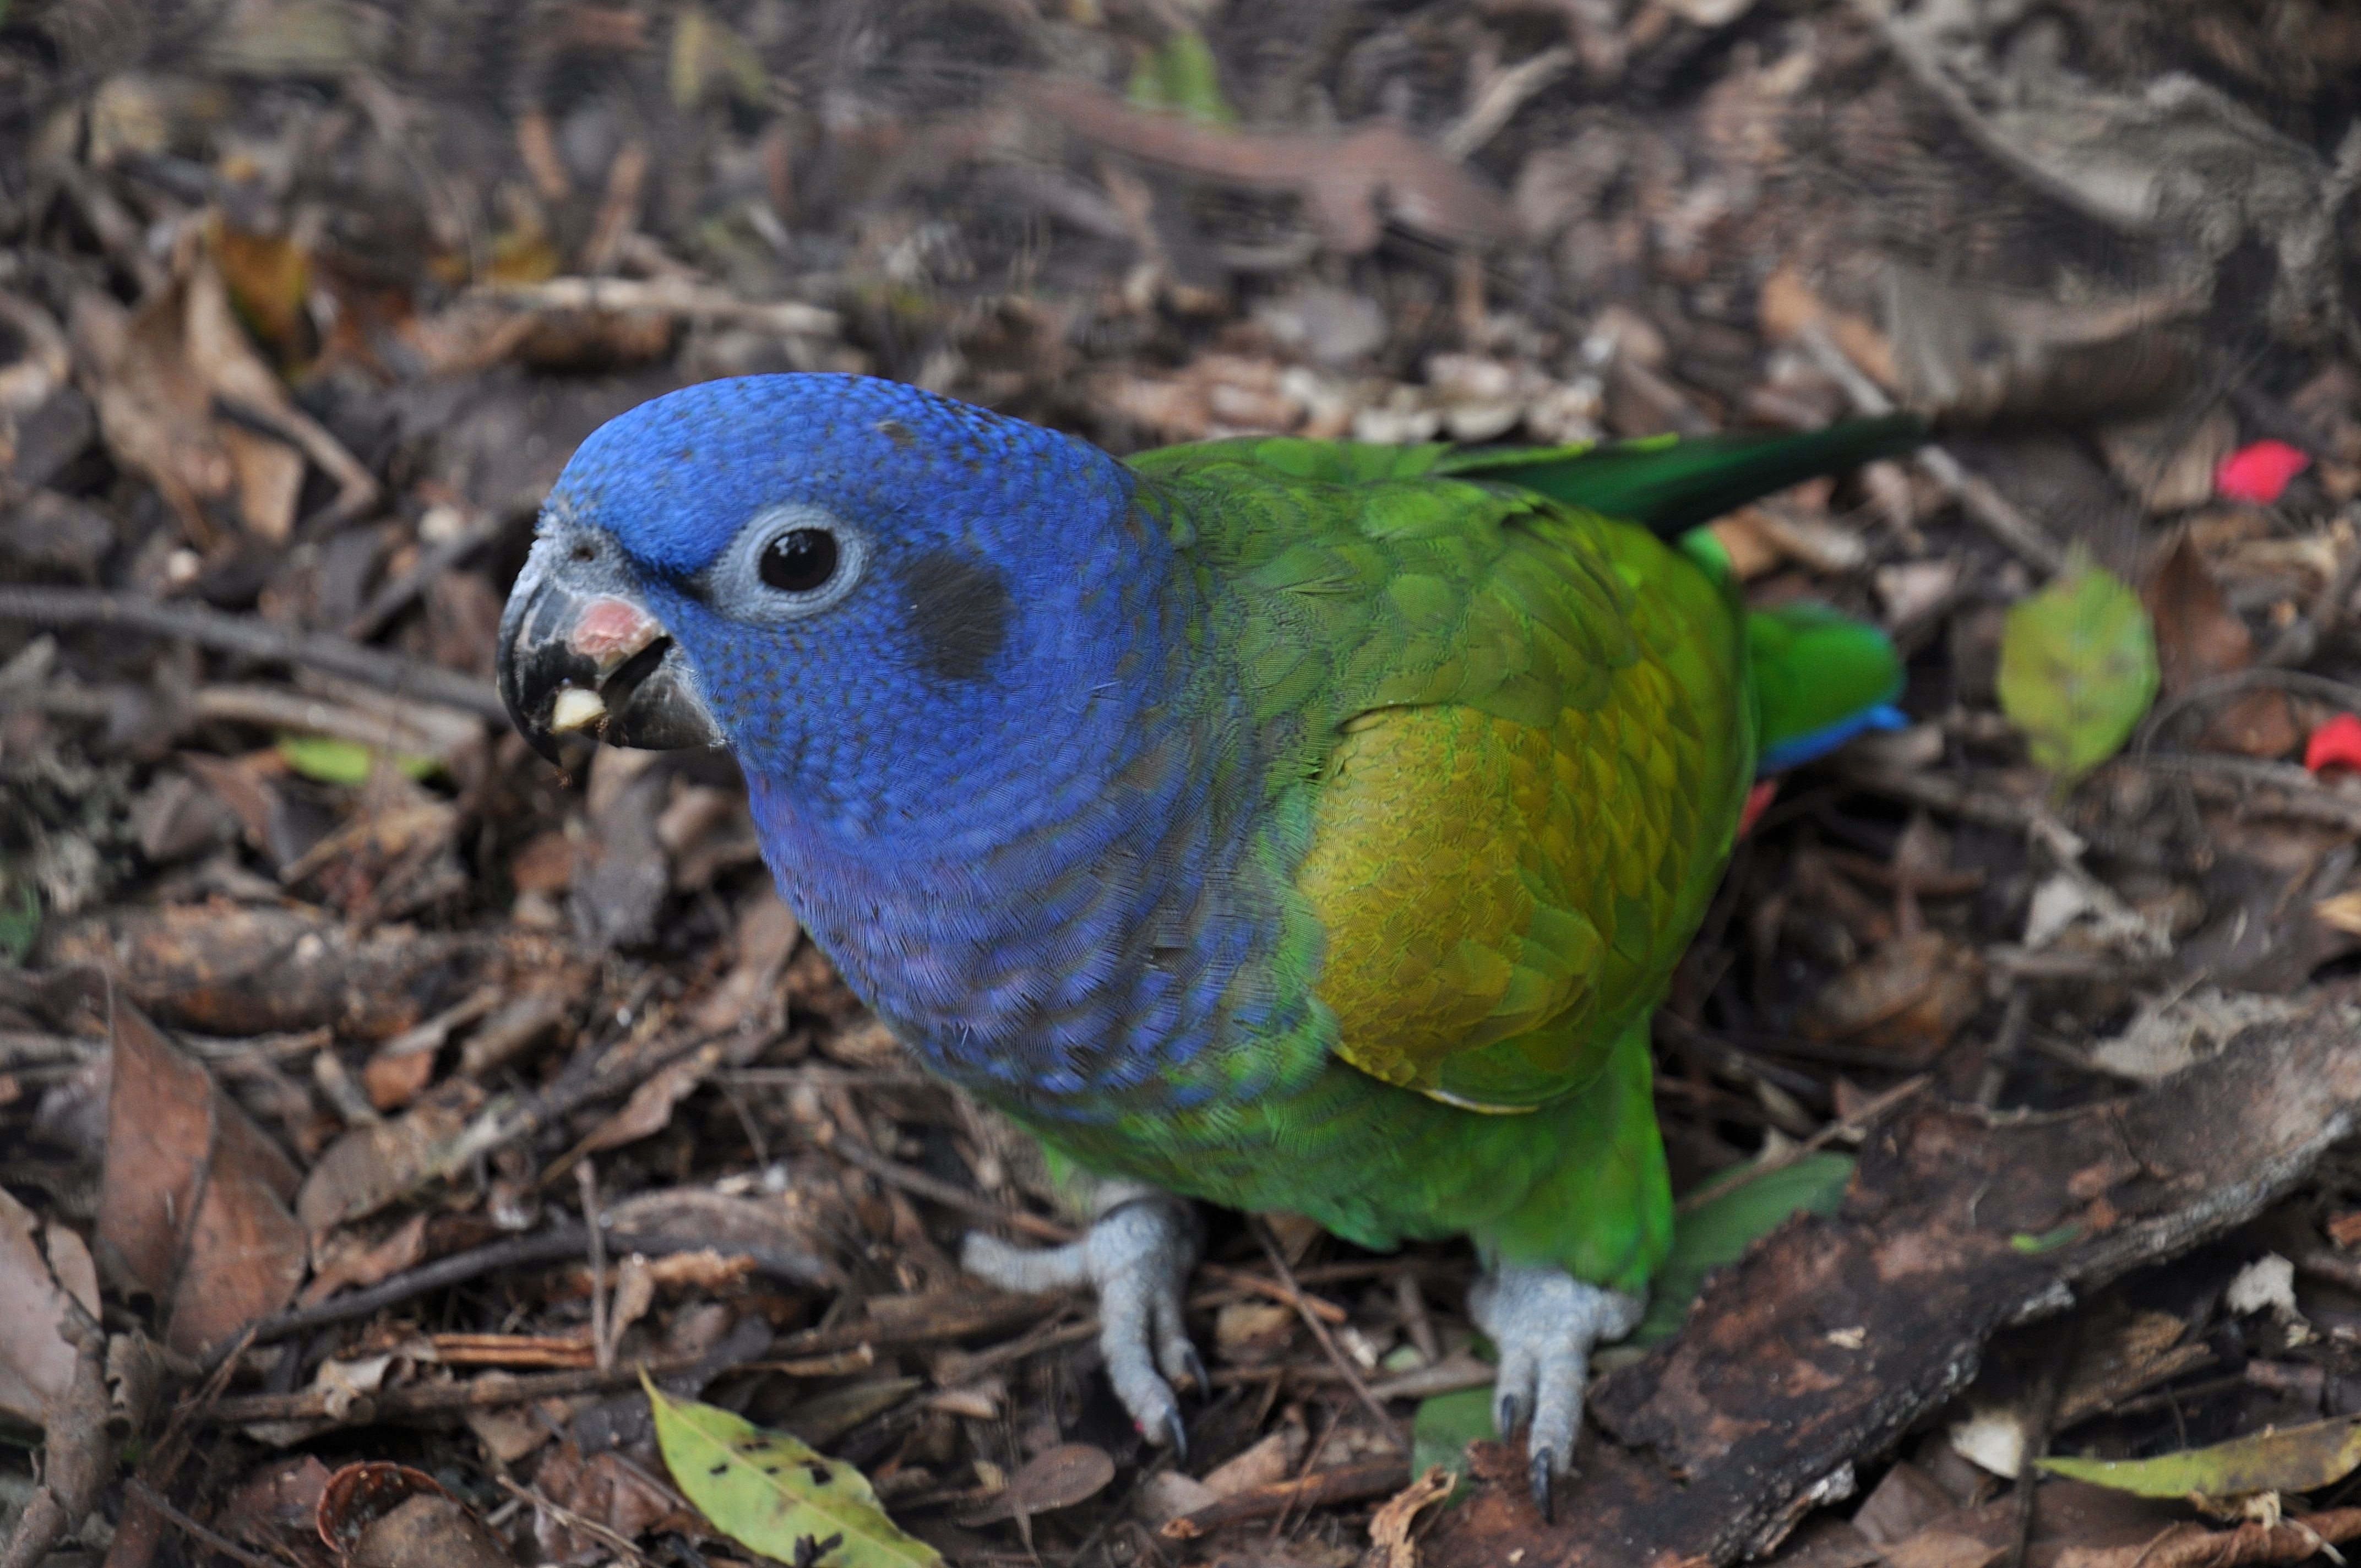
nature, bird, wildlife, green, jungle, beak, tropical, blue, colorful, feather, fauna, plumage, lorikeet, rainforest, vertebrate, parrot, exotic, brazil, parakeet, amazon, common pet parakeet